Robert Owen

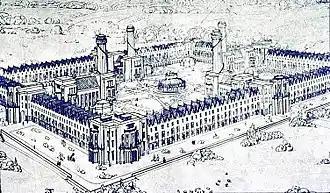
New Moral World, Owen's envisioned successor of New Harmony. Owenites fired bricks to build it, but it was never constructed.

Robert Owen was born in Newtown, a small market town in Montgomeryshire, Wales, on 14 May 1771, to Anne (Williams) and Robert Owen. His father was a saddler, ironmonger and local postmaster; his mother was the daughter of a Newtown farming family. Young Robert was the sixth of the family's seven children, two of whom died at a young age. His surviving siblings were William, Anne, John and Richard.